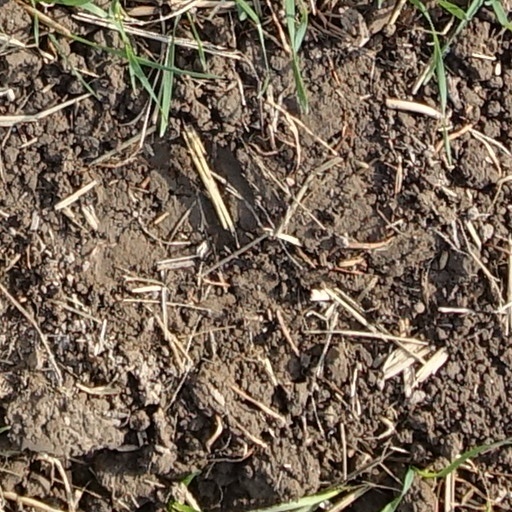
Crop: wheat